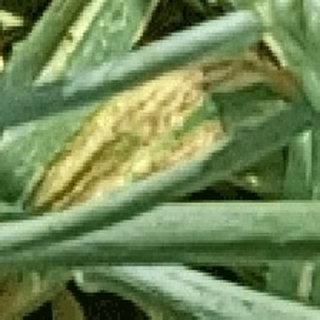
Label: wheat_yellow_rust